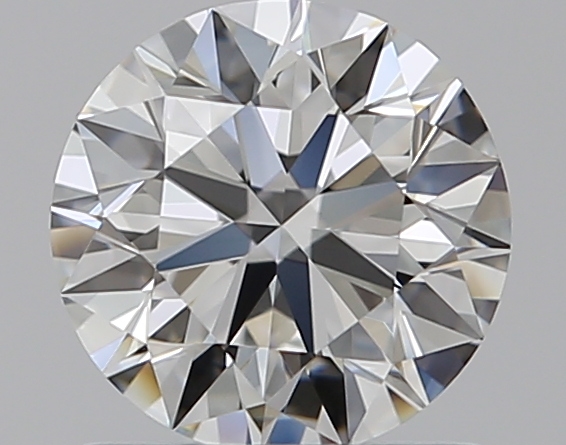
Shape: round
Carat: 0.9
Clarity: VVS1
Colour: G
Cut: EX
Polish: EX
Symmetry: EX
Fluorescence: N
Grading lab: GIA
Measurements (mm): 6.13 x 6.18 x 3.82